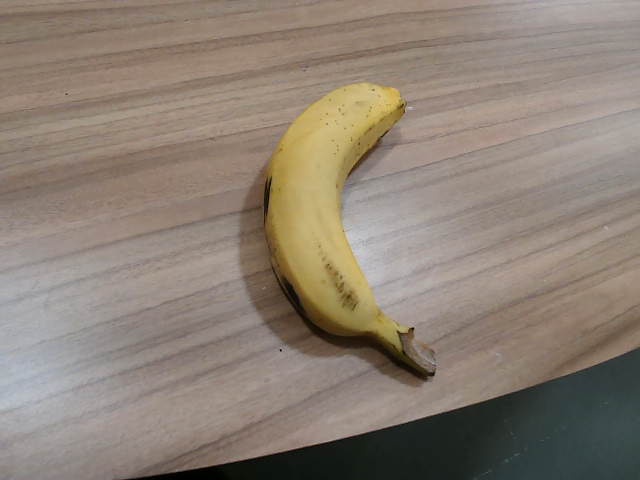
Label: Ripe_Banana